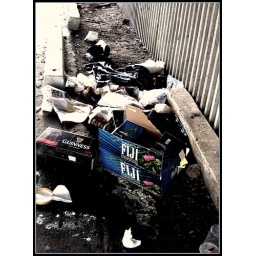
underneath granville street bridge